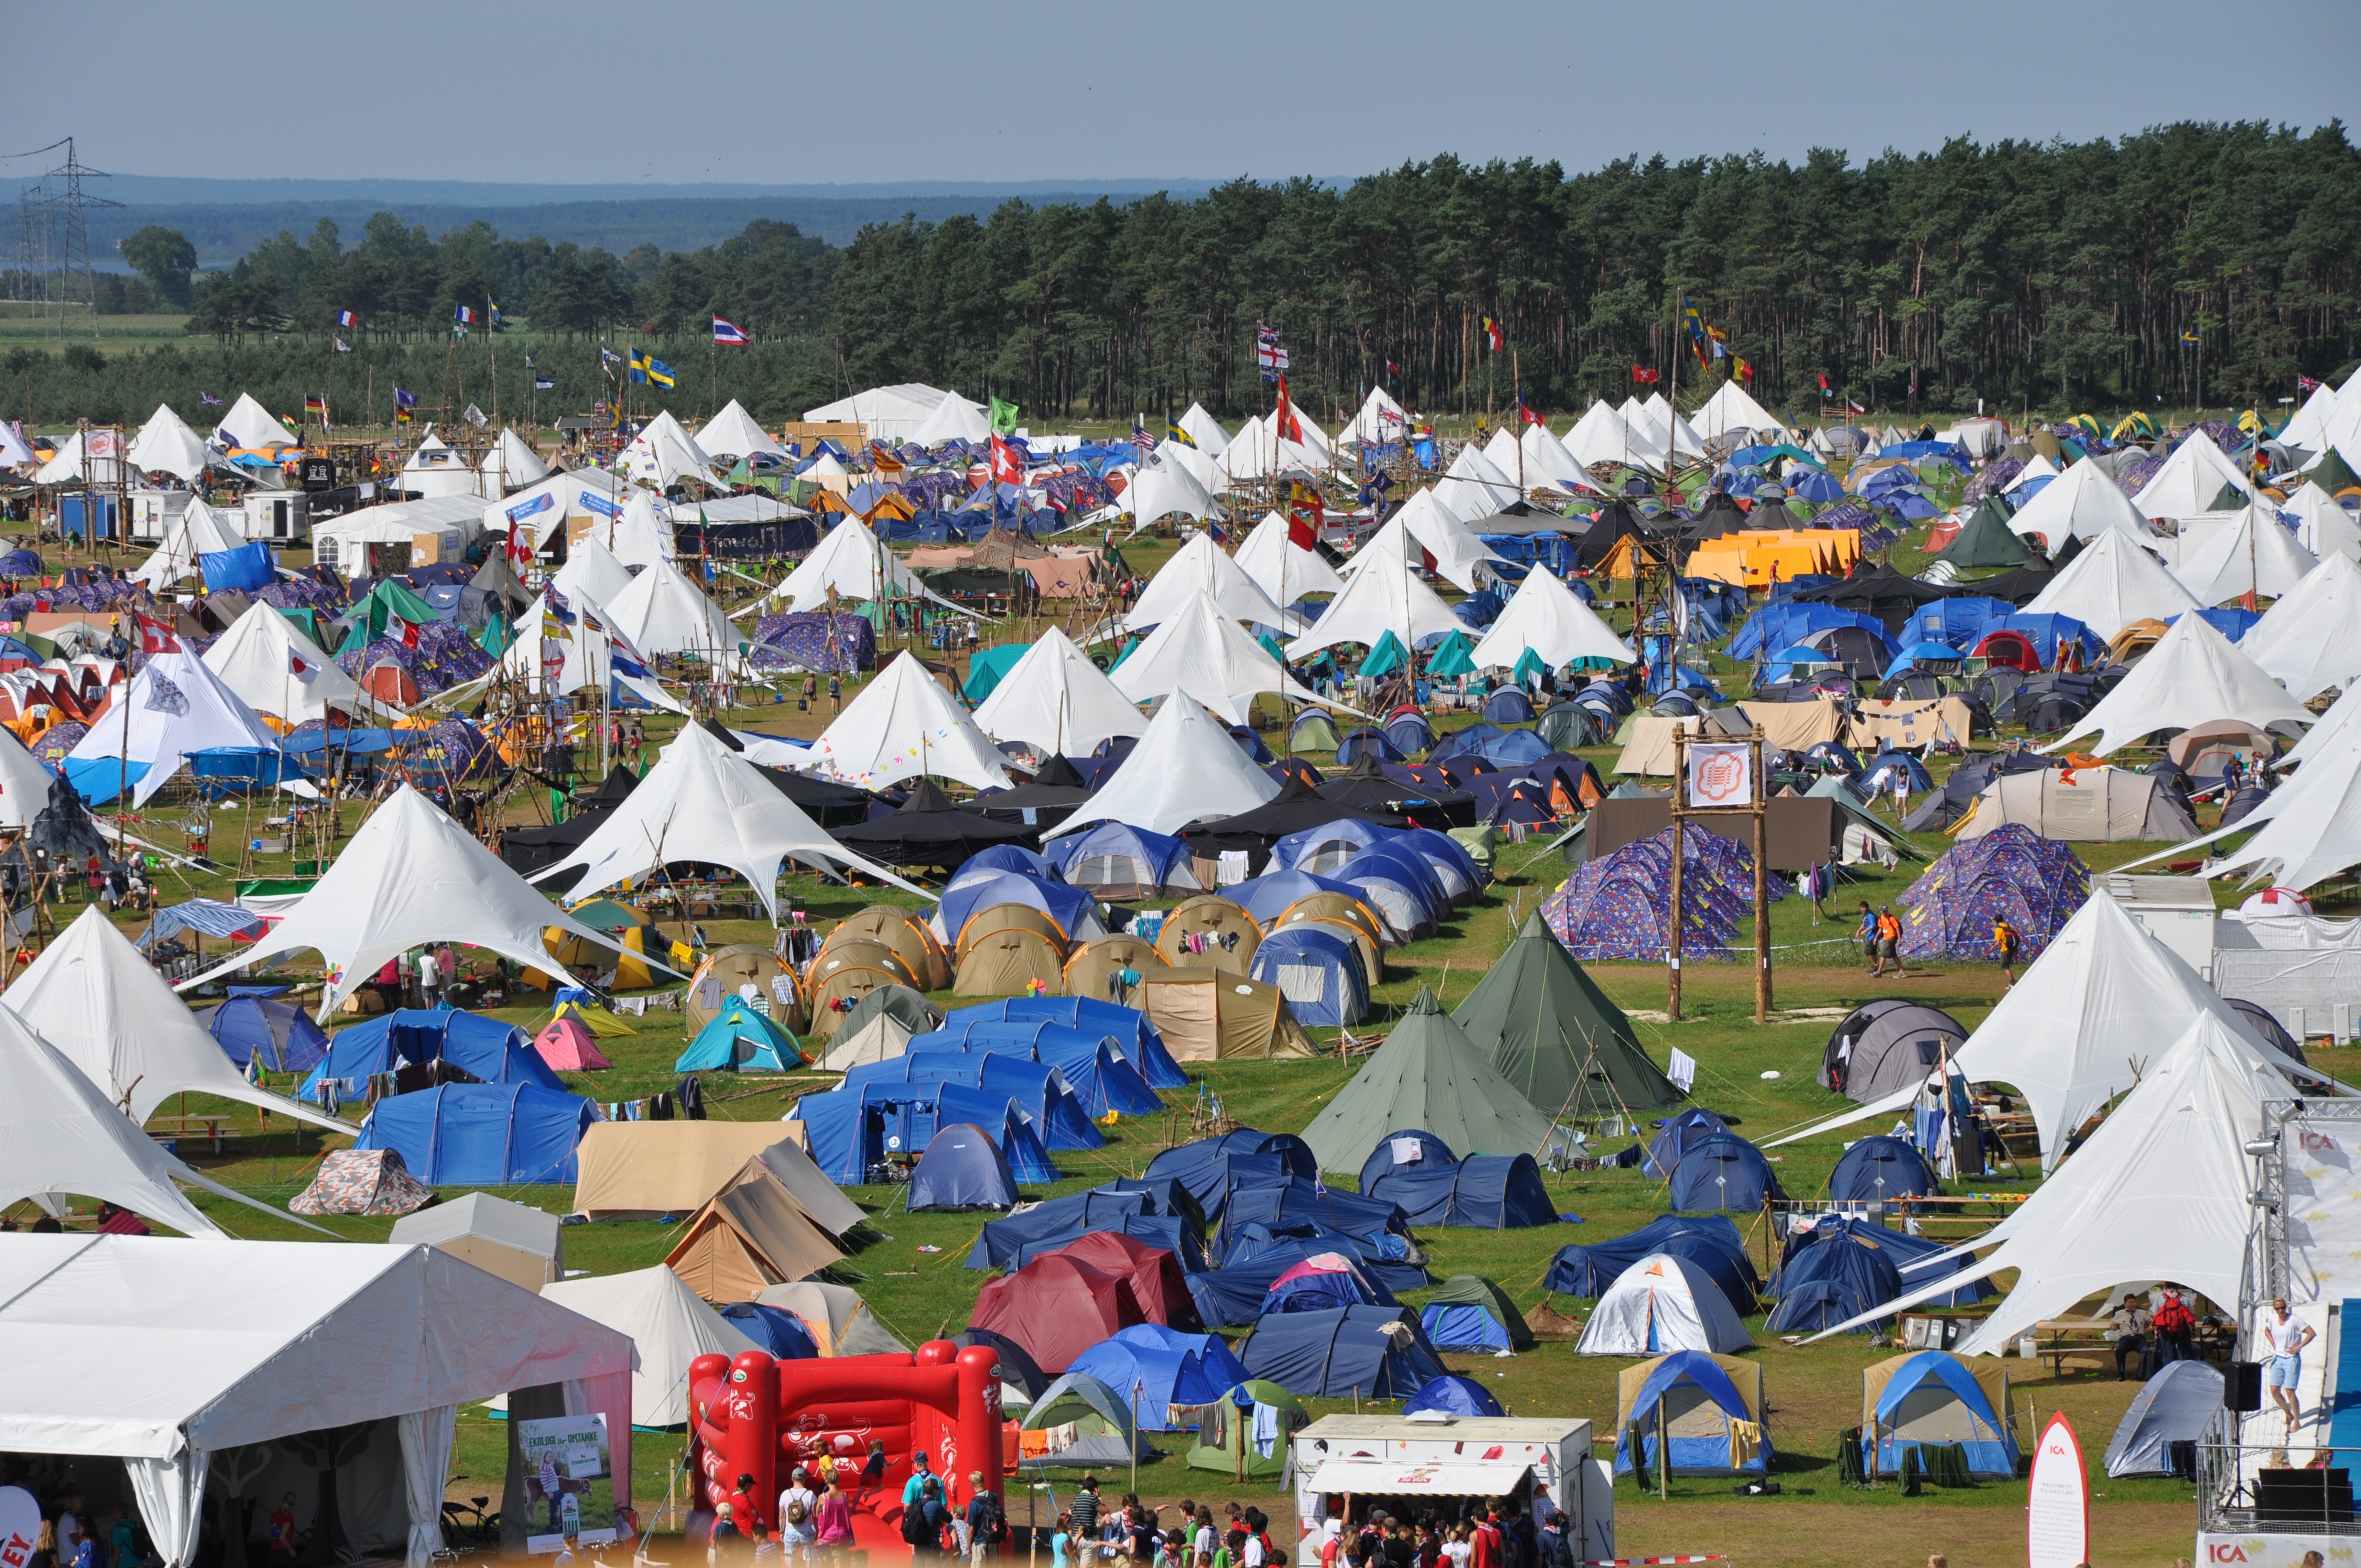
nature, outdoor, city, summer, flag, market, camping, tent, public space, international, camp, sweden, stock, waste, campsite, path finder, tent holidays, camping holidays, world jamboree, human settlement